Lady Susan Hussey

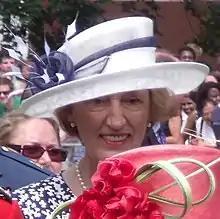
Hussey in Toronto in 2010

Susan Katharine Hussey, Baroness Hussey of North Bradley, ("née" Waldegrave; born 1 May 1939), known as Lady Susan Hussey, is a British noblewoman who served as a Woman of the Bedchamber to Queen Elizabeth II and is a Lady of the Household under King Charles III. According to BBC News, Hussey "was a key and trusted figure in the British royal household for decades."